Southwark and Vauxhall Waterworks Company

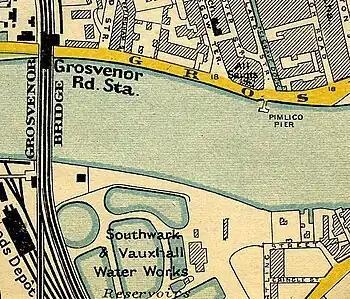
Southwark and Vauxhall Water Works Reservoirs, Vauxhall, 1897.

The amalgamated company established waterworks at Battersea Fields with two depositing reservoirs with a capacity of 32 million gallons; and two filtering reservoirs holding 11 million gallons. In 1850 the company's water was described by the microbiologist Arthur Hassall as "the most disgusting which I have ever examined".